The Bamboo Flute

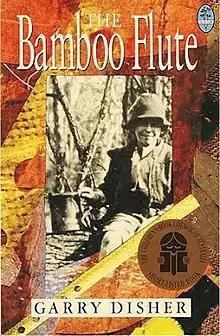
First edition

The Bamboo Flute is a 1992 children's novel by Garry Disher. Set during the depression, it is about a boy who is taught by a swagman to make and play a bamboo flute.